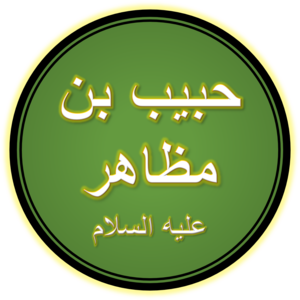
Habib ibn Mazaher, né dans la grande famille de Bani Asad au Yémen, quatorze ans avant l'hégire, fut l'un des compagnons d'Ali ibn Abi Talib, dans la bataille de Siffin et la bataille de Nahrawân, il était toujours à côté d'Ali ibn Abi Talib. À partir de la bataille du chameau, il vint à Bassora accompagné d'Ali ibn Abi Talib et après cette guerre, il décida d'habiter à Kufa. Il était aussi l'un des compagnons d'Hasan ibn Ali. Il a quitté Kufa et rejoint Husayn ibn Ali dès qu'il a réalisé que les hommes de Kufa ont trahi la promesse de soutien qu’ils avaient déjà faite à Husayn ibn Ali.